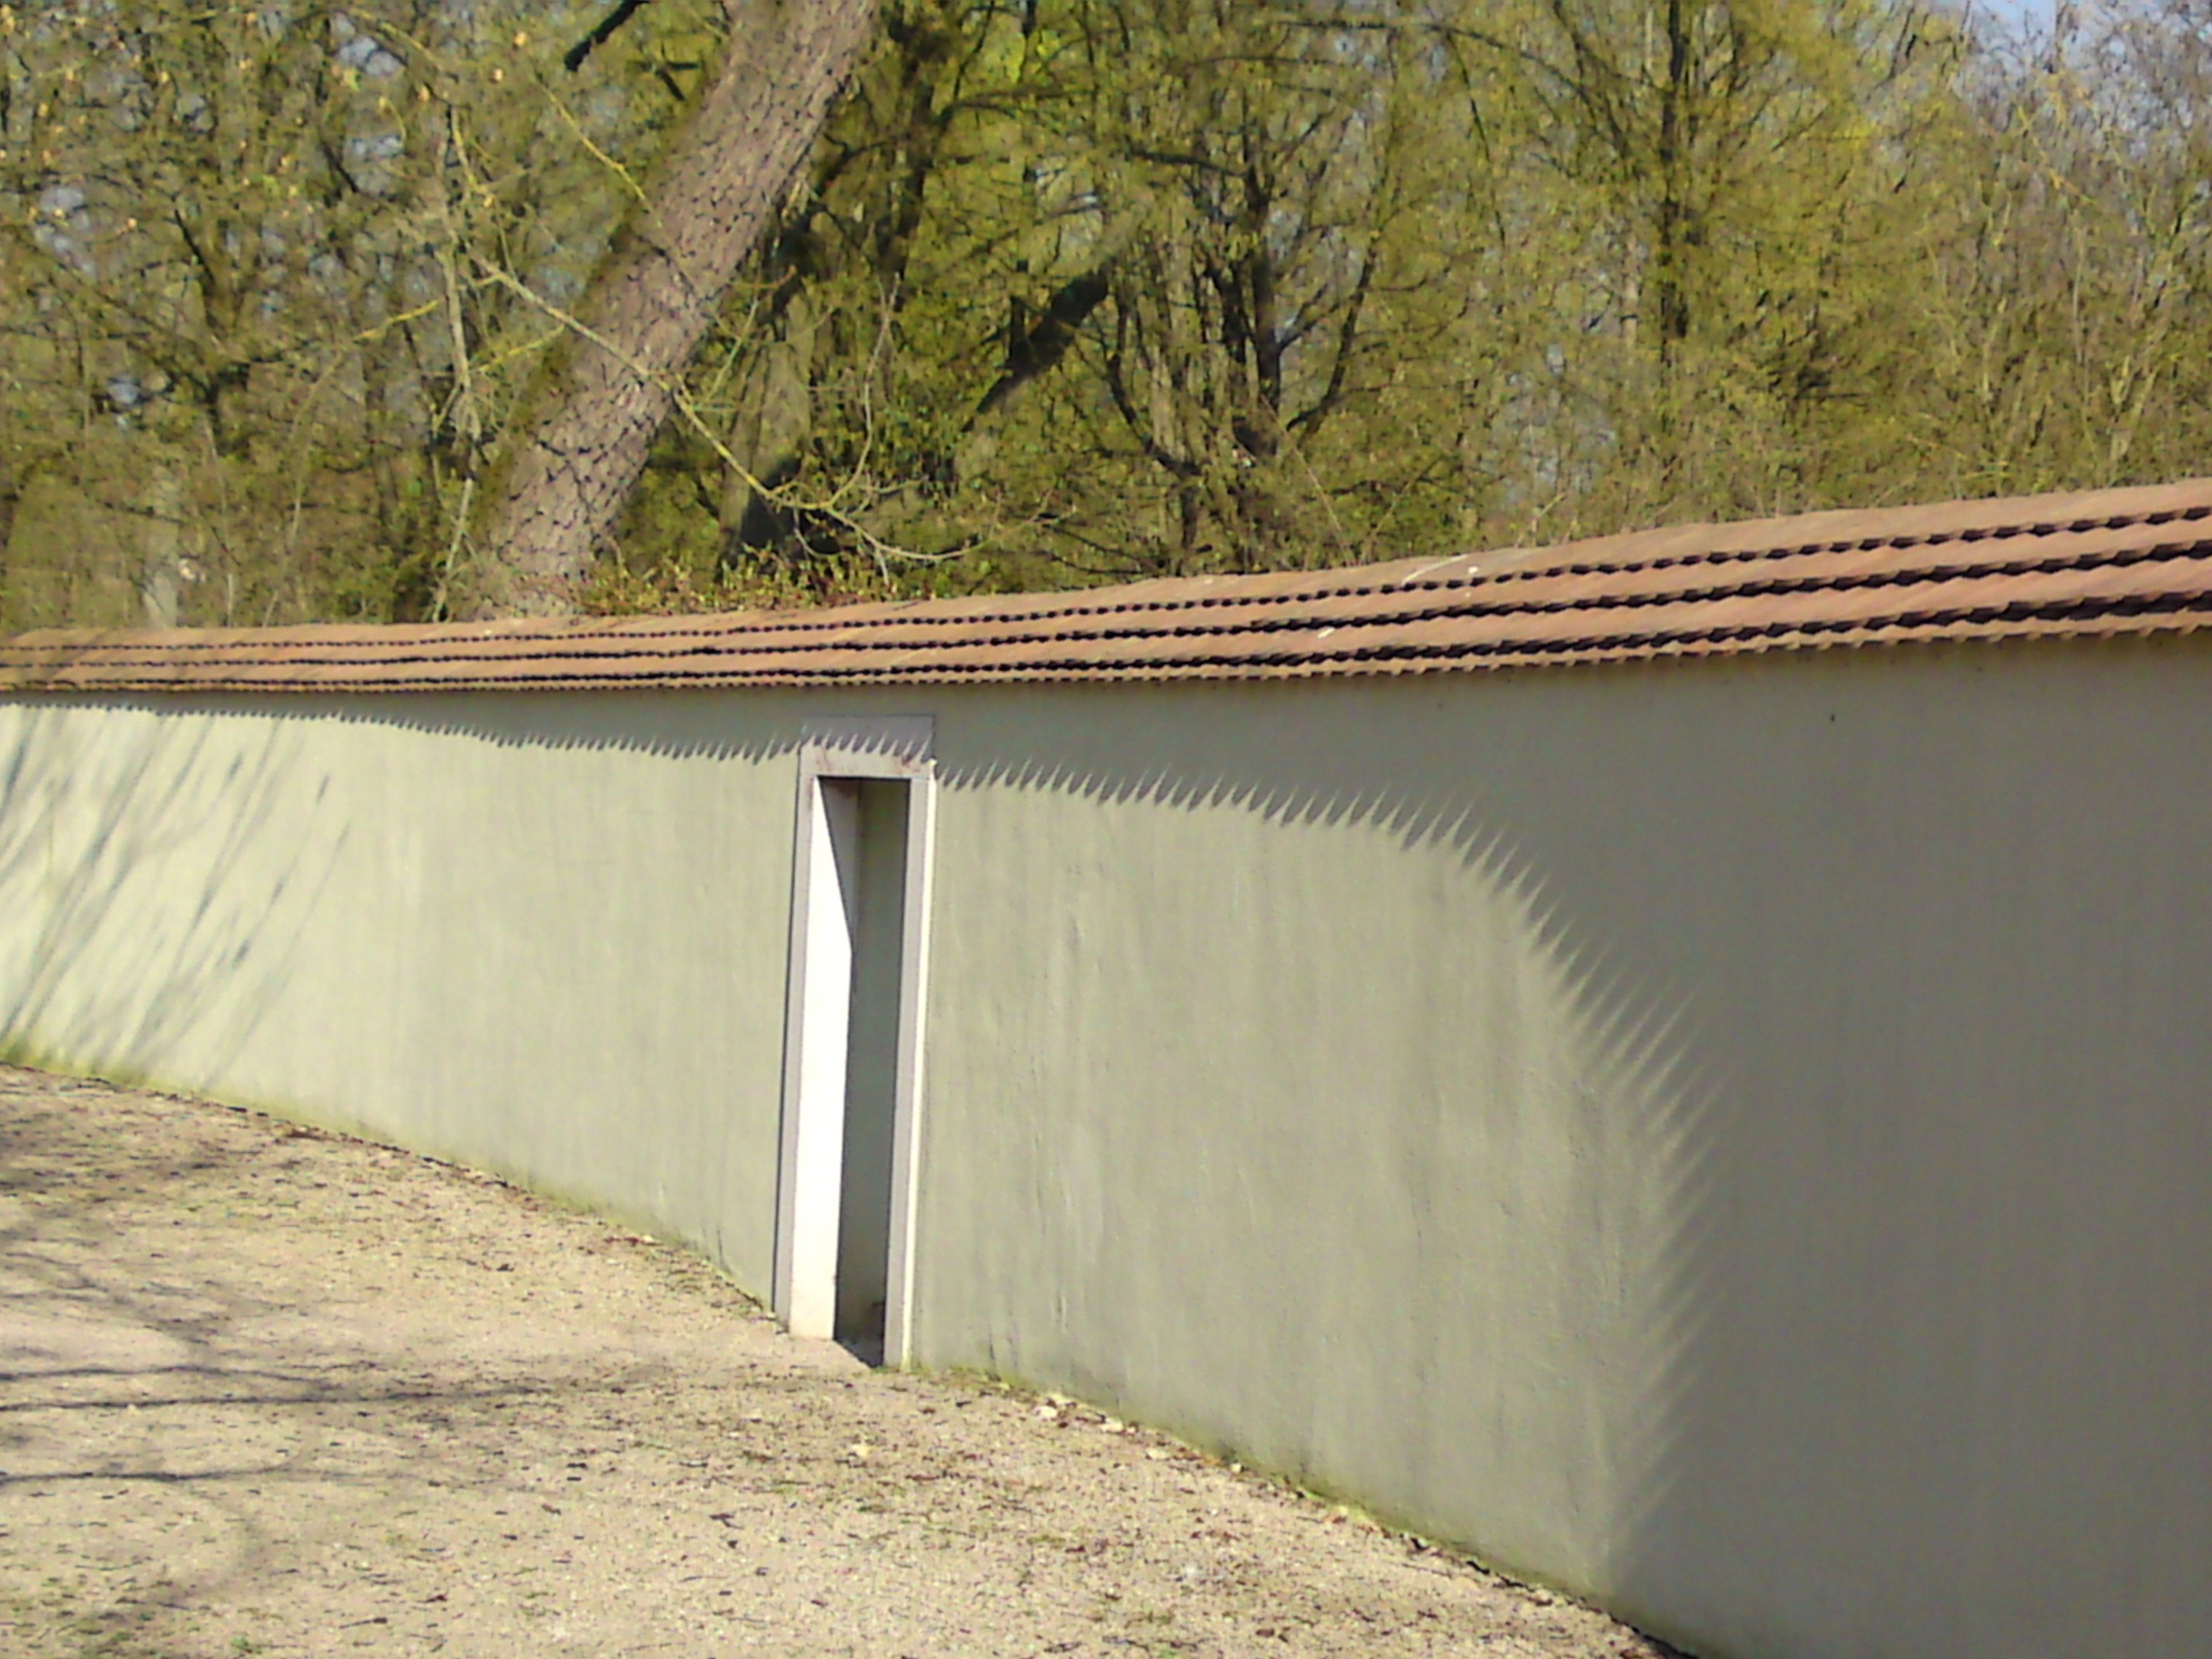
fence, wood, bridge, wall, shed, walk, garden, schlossgarten, outdoor structure